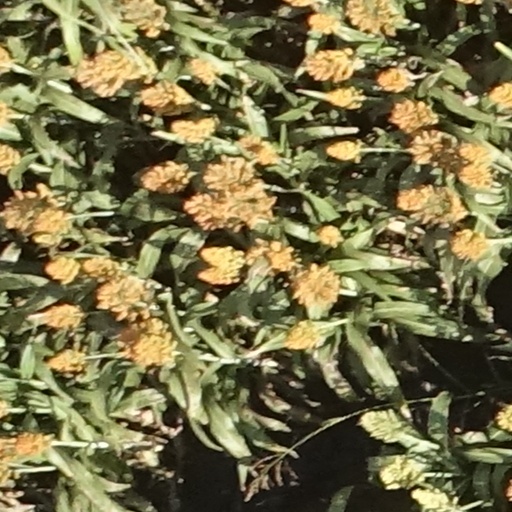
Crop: sorghum